AEW Revolution (2023)

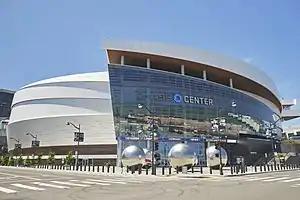
The event was held at the Chase Center in San Francisco, California, marking All Elite Wrestling's first pay-per-view event held in California.

Revolution is a professional wrestling pay-per-view (PPV) event held annually by All Elite Wrestling (AEW) since 2020—it was originally held in late February but moved to early March in 2021. It is one of AEW's "Big Four" PPVs, which also includes Double or Nothing, All Out, and Full Gear, their four biggest domestic shows produced quarterly. During Full Gear's post-event media scrum on November 20, 2022, AEW announced that the fourth Revolution event would take place on March 5, 2023, at Chase Center in San Francisco, California, marking AEW's first PPV to be held in California. Tickets went on sale on December 9, 2022. As part of the week leading up to the event, both "Wednesday Night Dynamite" and "Friday Night Rampage" aired live from the nearby Cow Palace on March 1 and 3, respectively. In addition to PPV, AEW partnered with Joe Hand Promotions to broadcast Revolution in select theaters, bars, and restaurants across North America.